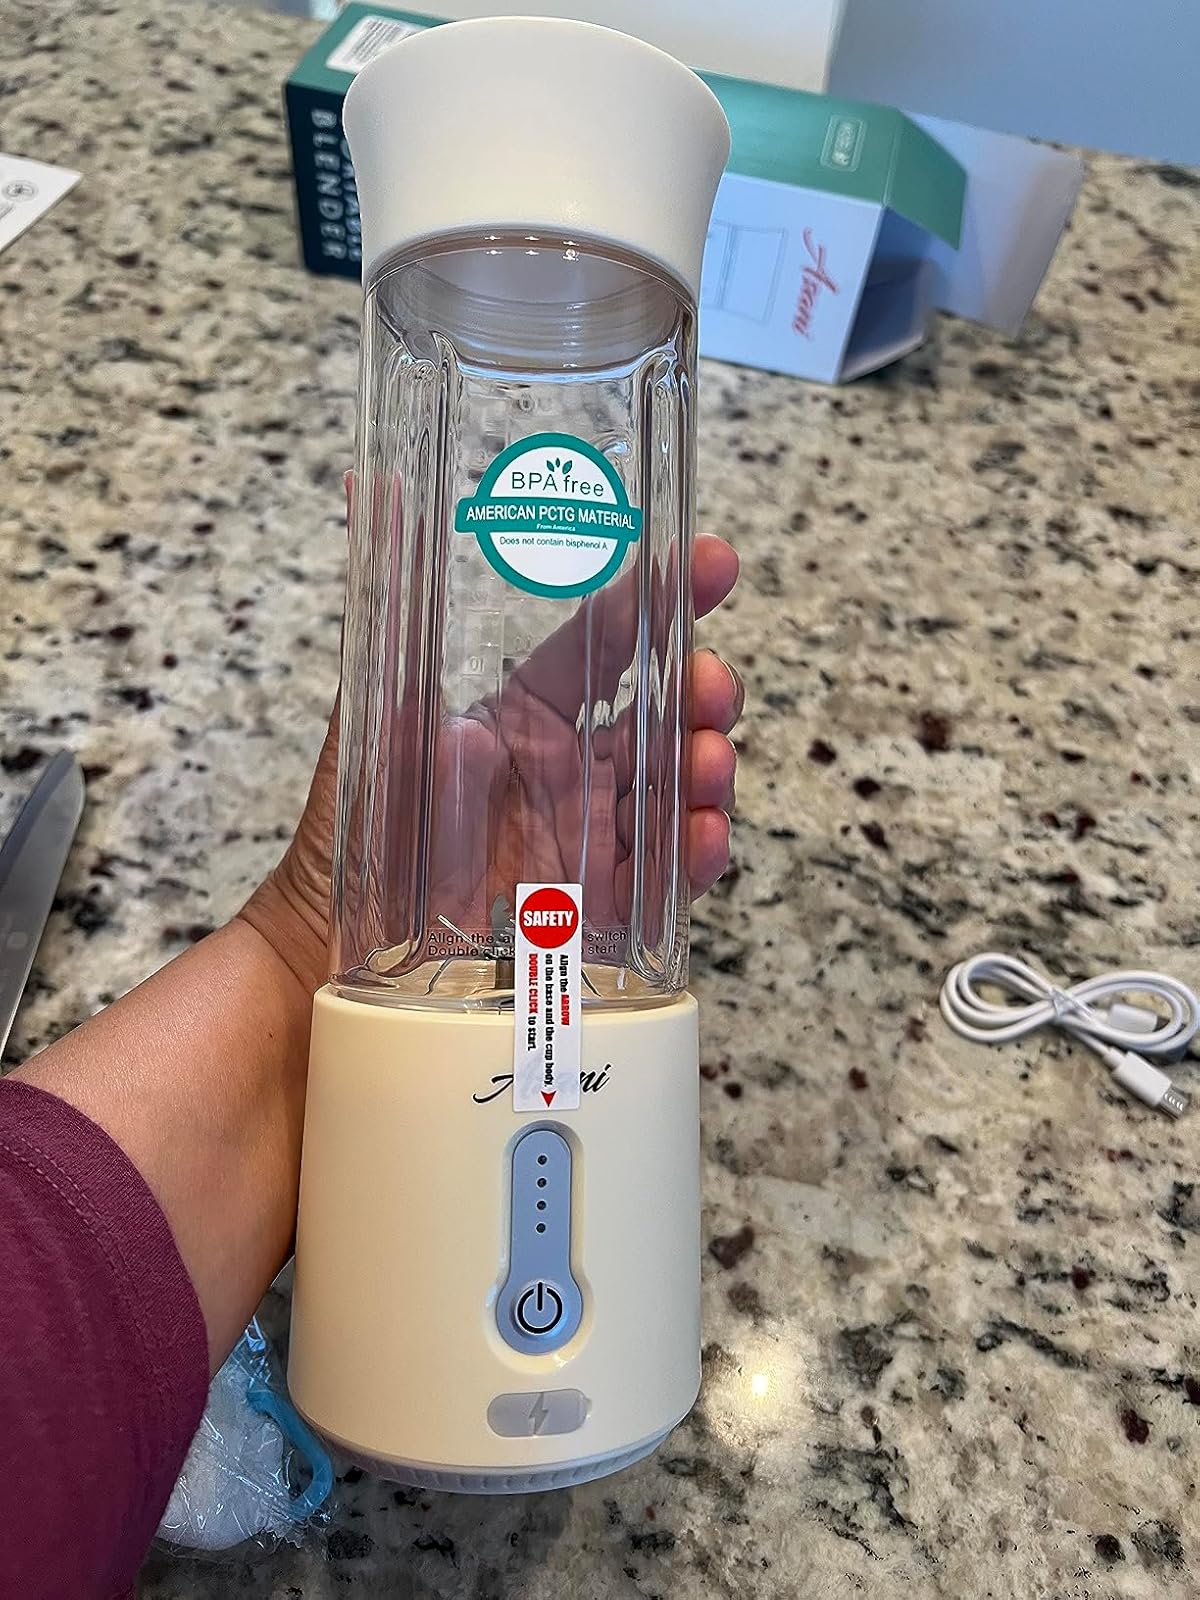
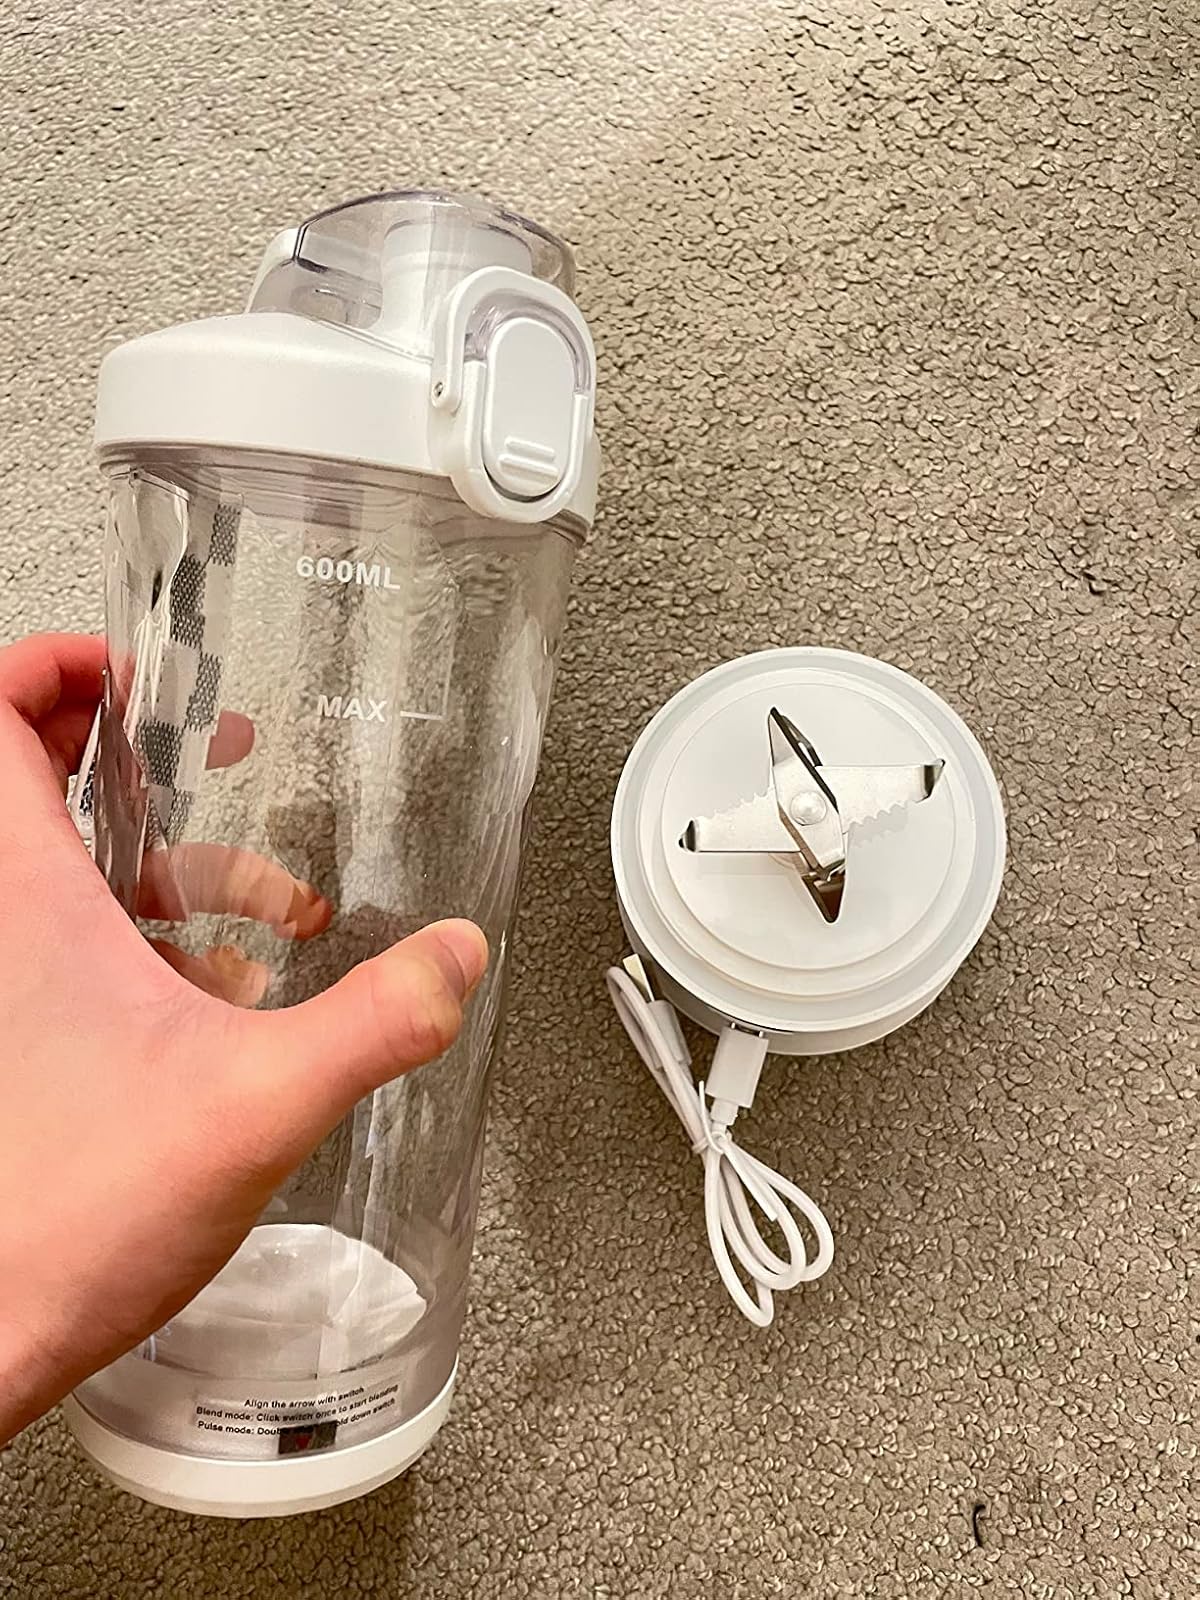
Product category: items_blender
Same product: no